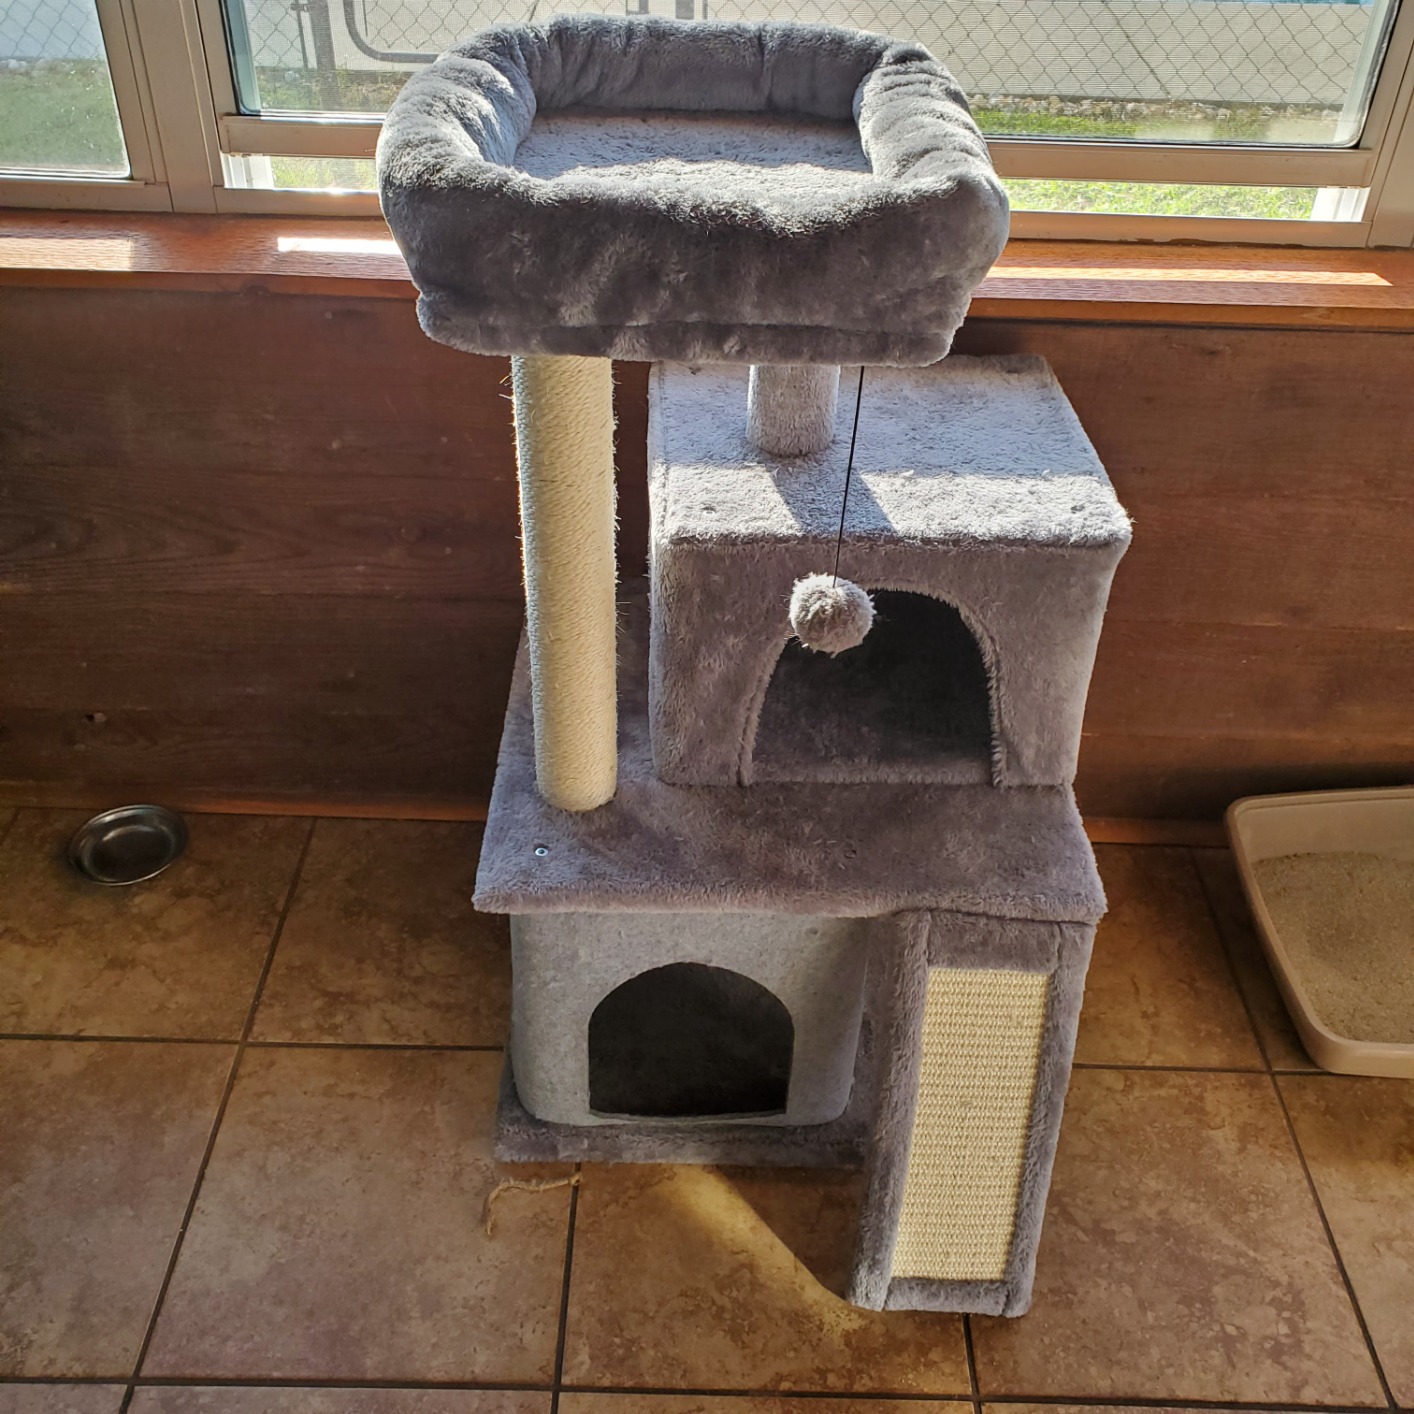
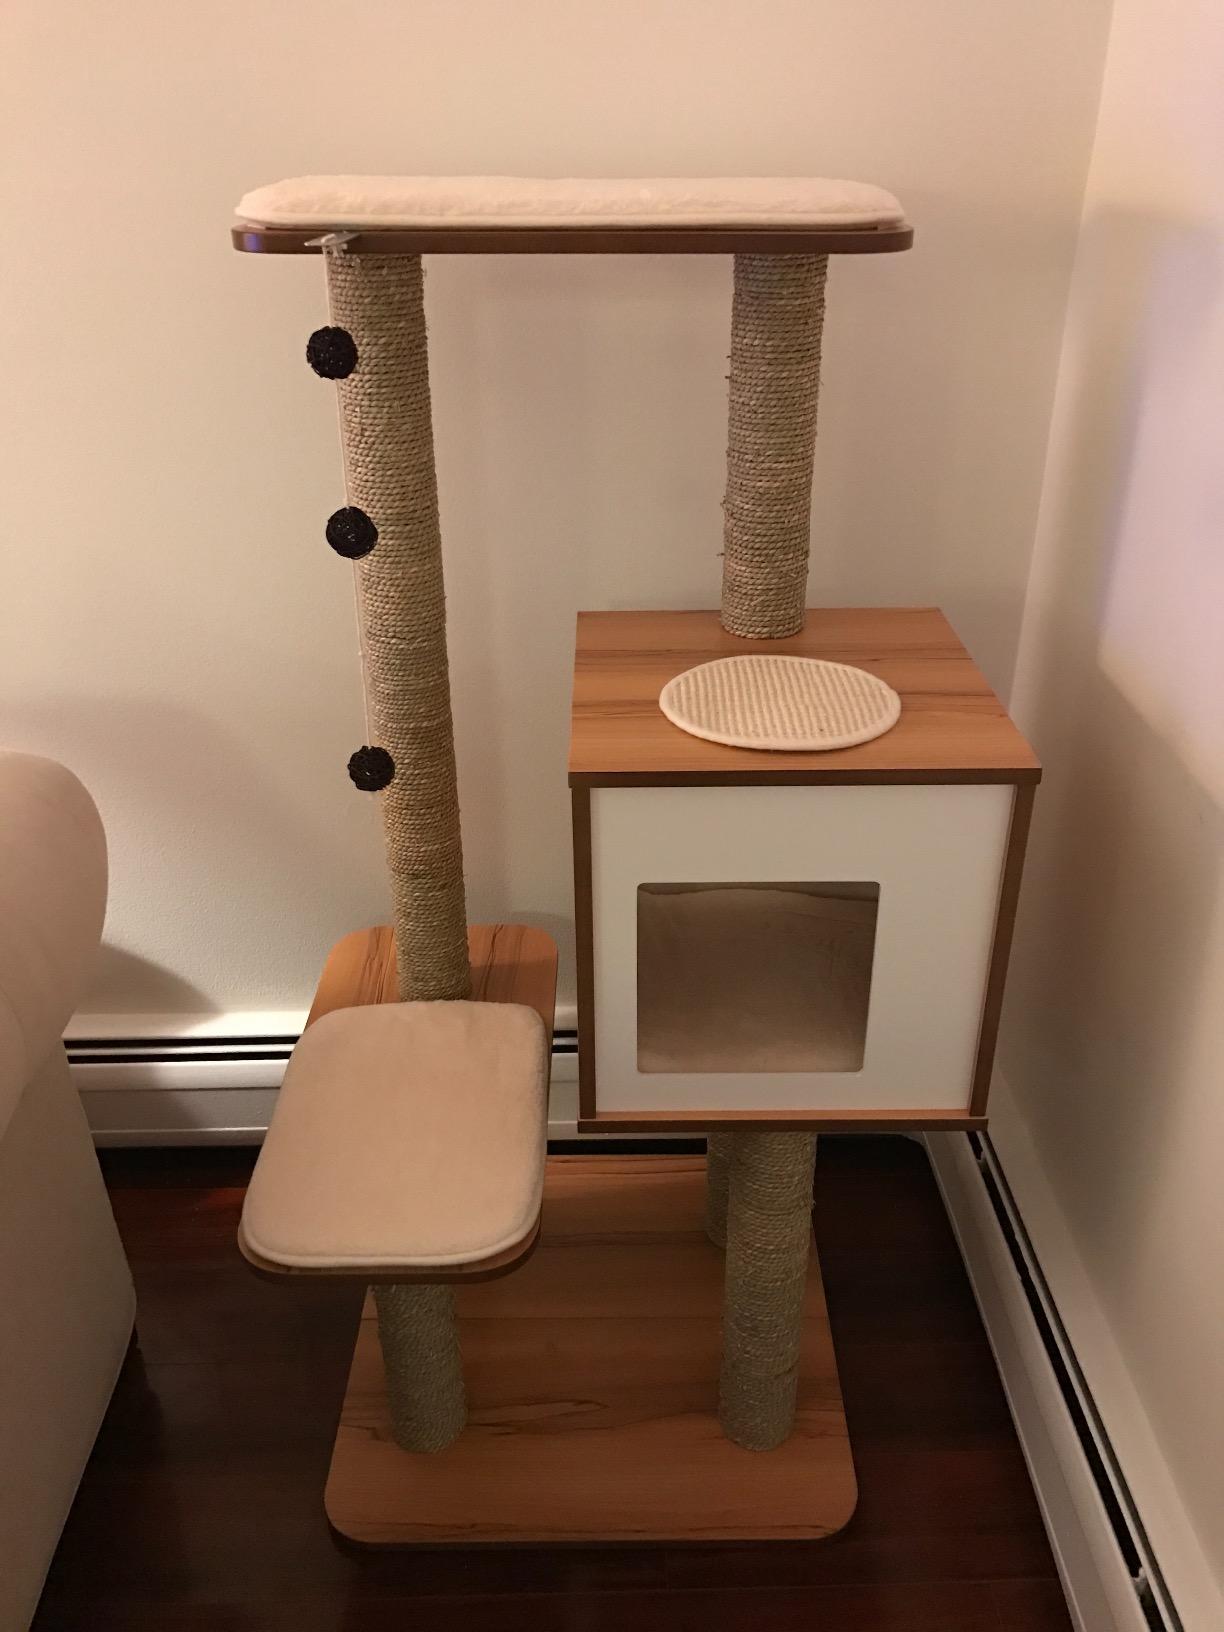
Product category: items_cat tree
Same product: no